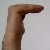
The image shows a hand gesture representing a space in Indian Sign Language.